Vargas de Tecalitlán

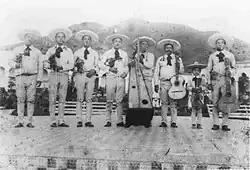
Mariachi Vargas in 1932

In 1931 Gaspar Vargas turned the leadership of Mariachi Vargas de Tecalitlán over to his son, Silvestre. As the first step in his reorganization Silvestre decided to enlarge the group to eight musicians. He invited his compatriots, the Quintero brothers, Rafael and Jeronimo to join. One played a violin and the other a guitar. Later he would add another violin played by Santiago Torres. He moved Trinidad Olivera from the violin to the guitarron, although still preserving the wooden harp. It was Silvestre who possessed a dream that his group would one day be the greatest mariachi in all Mexico and he was relentless in his pursuit of fulfilling that dream. The Mariachi Vargas was something of an oddity in the early 1930s; the members were all dressed in charro suits, they showed up on time for performances, and they were sober.